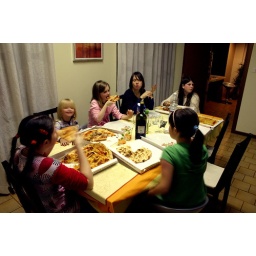
pizza in kitchen 1